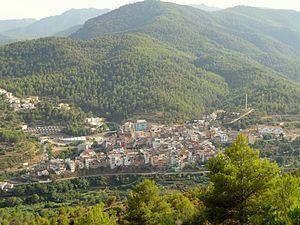
Suera, en valencien, ou Sueras, en castillan, est une commune d'Espagne de la province de Castellón dans la Communauté valencienne. Elle est située dans la comarque de Plana Baixa et dans la zone à prédominance linguistique valencienne.